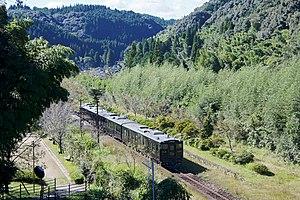
La ligne Hisatsu est une ligne ferroviaire située dans les préfectures de Kumamoto, Miyazaki et Kagoshima au Japon. Elle relie la gare de Yatsushiro à Yatsushiro à la gare de Hayato à Kirishima. La ligne est exploitée par la compagnie JR Kyushu.